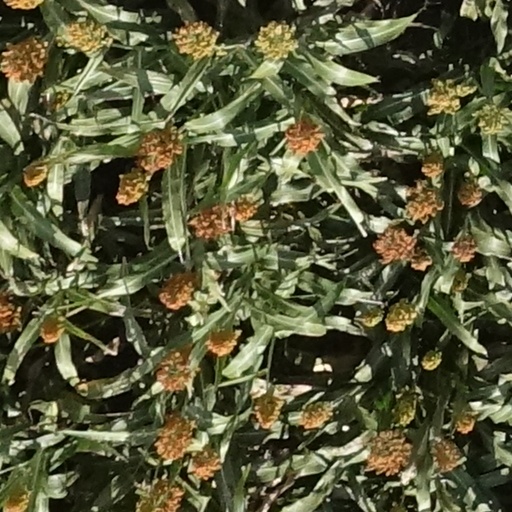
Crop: sorghum